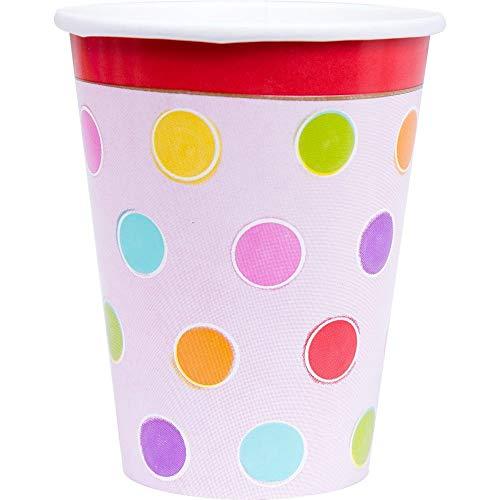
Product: Sweet Stuff Dots and Stripes Birthday Party Paper Cups , Pack of 8, Multi , 9 Ounces, Paper
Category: Toys & Games | Party Supplies | Party Tableware | Cups
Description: These adorable cups feature pastel colored polka dots against a light pink background.
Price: $5.52
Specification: ProductDimensions:5.5x3x3inches|ItemWeight:1pounds|ShippingWeight:2.08ounces(Viewshippingratesandpolicies)|DomesticShipping:ItemcanbeshippedwithinU.S.|InternationalShipping:ThisitemcanbeshippedtoselectcountriesoutsideoftheU.S.LearnMore|ASIN:B006MKLMYU|Itemmodelnumber:583675|Manufacturerrecommendedage:4yearsandup